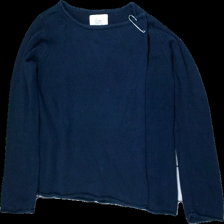
View: front
Type: Sweater
Category: Ladies
Brand: Havana
Colors: Blue
Material: 53% acrylic 47% cotton
Cut: Regular, C-collar
Size: XL
Stains: Minor
Damage: stains
Damage location: bottom right
Damage 2: stains
Damage 2 location: middle center
Price range: <50
Recommended usage: Export
Description: blue knitted sweater